Kamensk-Uralsky Metallurgical Works

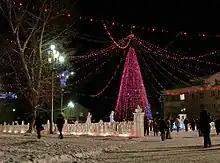
Chkalovsky Snow Town (January 2009)

Big number of large industrial enterprises in Kamensk-Uralsky resulted in lack of personnel and struggle for both workers and qualified engineers from the beginning of the 1950s. Solving the problem of housing was the main argument. Near the KUMZ site a new micro district has grown. It was named after Valery Chkalov. Ordinal habitation building pace in the 1980s was about 11000 m per year. Company looks after of kindergartens, medical care and leisure of the staff: